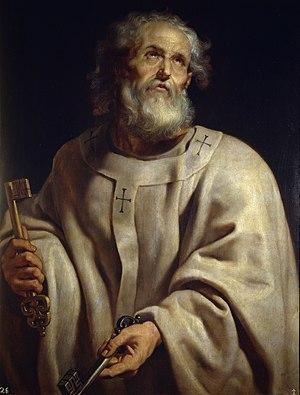
Saint Pierre. Elle représente le saint en tant que Pape - vu ici avec le pallium et les clés du Paradis.
La Guilde des romanistes ou Confrérie van romanisten est une société active à Anvers du XVIᵉ au XVIIIᵉ siècle constituée notamment de peintres de cette ville qui ont visité Rome, et sont donc appelés romanistes.
Pierre, de son vrai nom Simon Bar-Jona selon le témoignage des Évangiles, aussi appelé Kephas ou Simon-Pierre, est un Juif de Galilée ou de Gaulanitide connu pour avoir été l'un des disciples de Jésus de Nazareth. Il est répertorié parmi les apôtres, au sein desquels il semble avoir tenu une position privilégiée du vivant même de Jésus avant de devenir, après la mort de ce dernier, l’un des dirigeants majeurs des premières communautés paléochrétiennes. Il est né vraisemblablement au tournant du Iᵉʳ siècle av. J.-C. et serait mort selon la tradition chrétienne vers 64-68 à Rome. La plupart des historiens soulignent le caractère très incertain de la date et des circonstances de sa mort et doutent de la pertinence du lieu traditionnellement retenu pour son exécution.
L'Âge apostolique de l'histoire du christianisme est traditionnellement la période des douze apôtres, allant de la Grande Mission des apôtres par le Christ ressuscité à Jérusalem vers 33 jusqu'à la mort du dernier d'entre eux, considérée comme étant celle de Jean en Anatolie vers 100. Traditionnellement, on croit que les Apôtres se sont dispersés depuis Jérusalem, fondant les sièges apostoliques. Cette période revêt une importance particulière dans la tradition chrétienne en tant qu'âge des disciples directs de Jésus-Christ. Les Actes des Apôtres et les épîtres de Paul constituent les principales sources pour l'histoire de l'« Âge Apostolique », bien qu'elles soient fragmentaires et que leur exactitude historique soit parfois remise en question.
Le nom de règne des papes est adopté par le pape nouvellement élu à l’issue du conclave lorsque le doyen du Collège des cardinaux lui demande « Acceptez-vous votre élection canonique comme souverain pontife ? ». Le conclave prend fin une fois que le souverain pontife a répondu favorablement à cette question du doyen puis a choisi son nom de règne à la suite de la question « De quel nom voulez-vous être appelé ? »
Liste des œuvres de Rubens :